Prisoner (Miley Cyrus song)

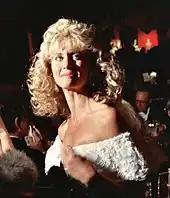
"Prisoner" draws influence from Olivia Newton-John's "Physical" (1981). Dua Lipa, who features on Cyrus's track, already sampled it earlier in 2020, in her own song called "Physical".

Cyrus described "Prisoner" as a perfect blend of her and Lipa's styles. It is a dance, dark-pop, disco-punk, disco-rock, glam rock and nu-disco track with a length of two minutes and forty nine seconds. The song draws influence from and references Olivia Newton-John's 1981 single "Physical". Earlier in 2020, the track was already sampled by Dua Lipa in her own song, also called "Physical". "Prisoner" was composed using in the key of E minor, with a moderately-fast tempo of 126–132 beats per minute. Cyrus' and Lipa's vocals range from the low note of B to the high note of C.